Jenny Strömstedt

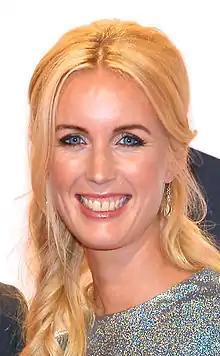
Strömstedt in 2013

Jenny Kristina Östergren Strömstedt (2 August 1972) is a Swedish journalist, author and television host. She has worked on the TV4 television program "Nyhetsmorgon" and hosted "Kalla Fakta", "Pangea.nu", "Svart eller Vitt" and "Diskus." Since 8 October 2012 Strömstedt is hosting her talk show "Jenny Strömstedt" on TV4. On 16 July 2011, Jenny who at that time had the last name Östergren married singer Niklas Strömstedt. Jenny Strömstedt has three children from a previous relationship. She also competed in Let's Dance 2015.